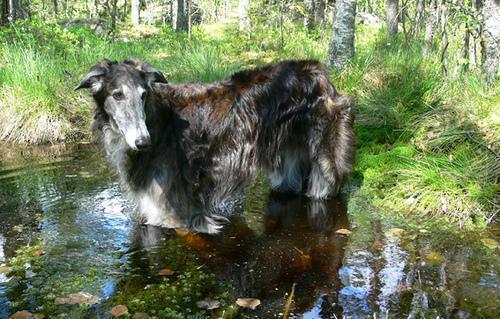
borzoi